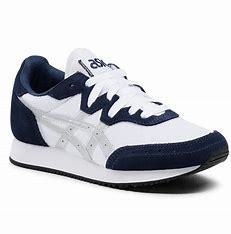
Brand: Asics
Model: Tarther OG